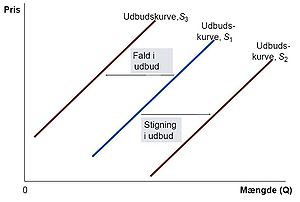
Udbud og efterspørgsel / Udbud
"""Eksempler på hhv. fald og stigning i udbud."""
Eksempler på hhv. fald og stigning i udbud.
I mikroøkonomisk teori er udbud og efterspørgsel en økonomisk model, der prøver at forklare og forudsige prisen og mængden af goder solgt på et marked med fuldkommen konkurrence. Teorien om udbud og efterspørgsel er vigtig for markedsøkonomiens funktion, da den forklarer hvordan beslutninger om ressourceallokering tages.